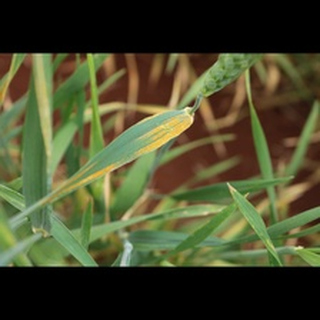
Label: wheat_brown_rust